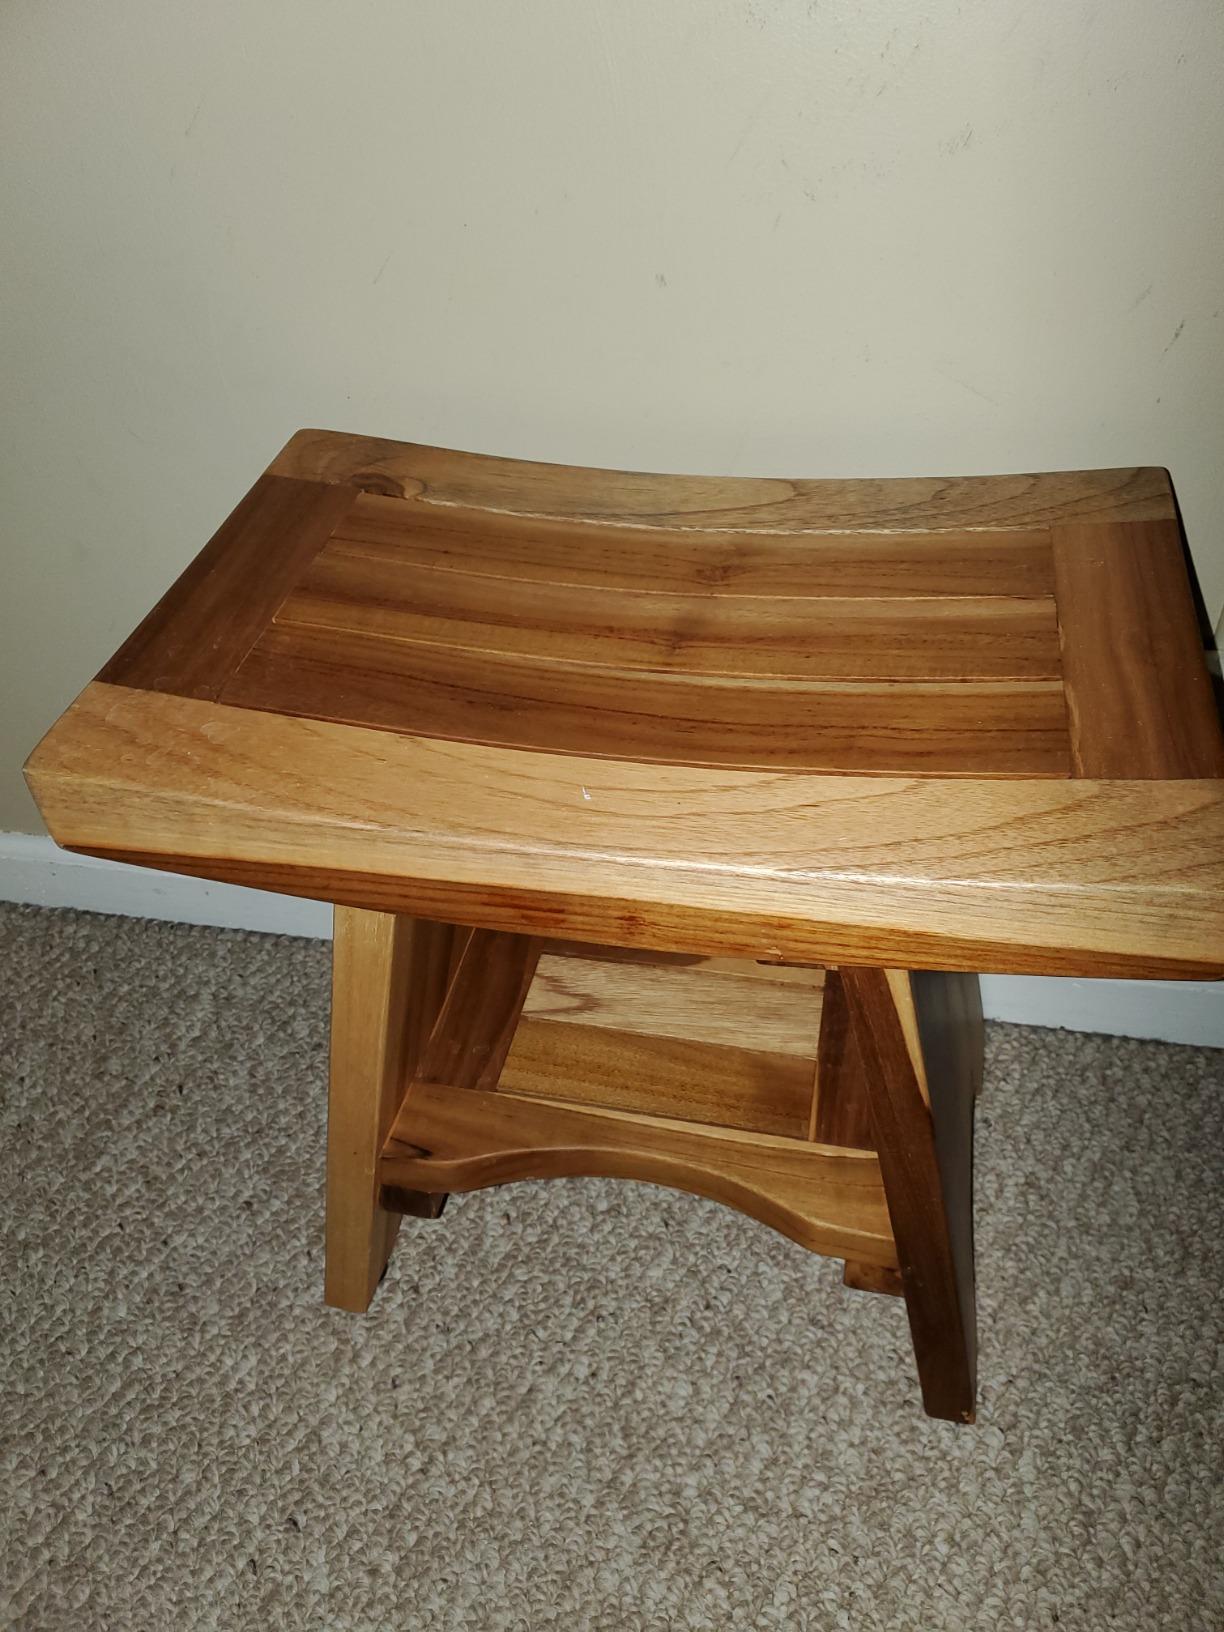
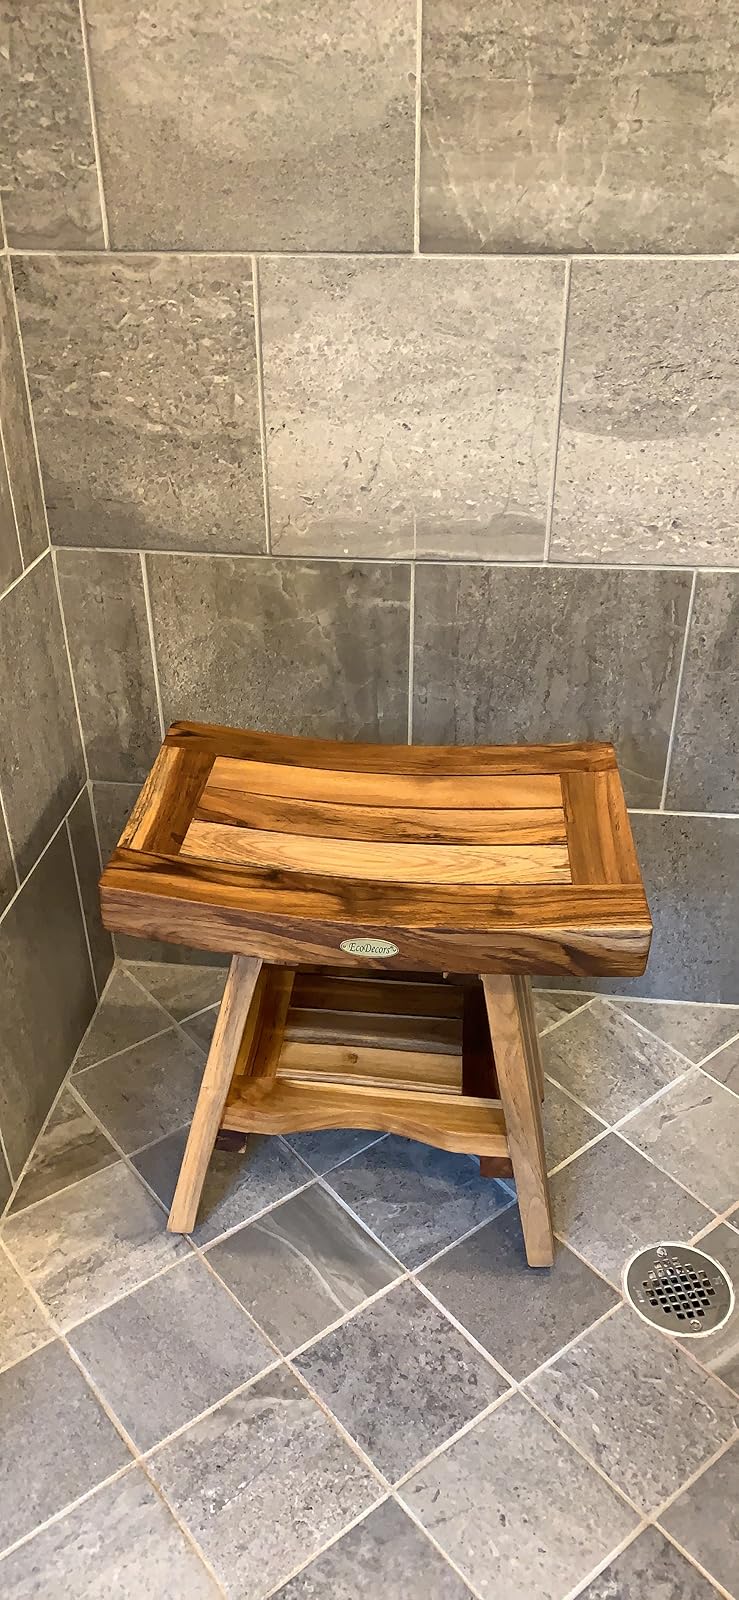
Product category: stool
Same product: yes